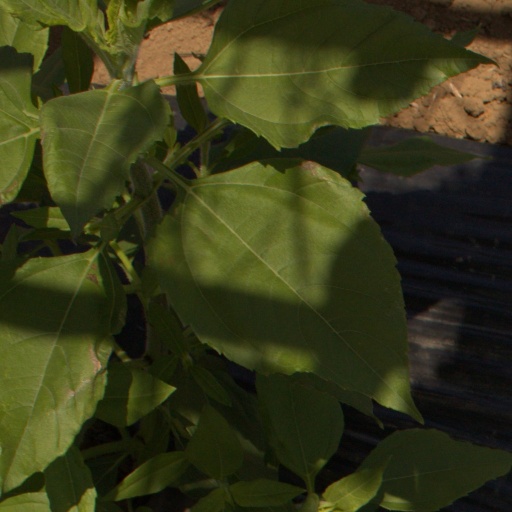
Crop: Jerusalem artichoke